Kami-Fukuoka Station

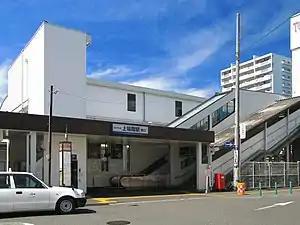
The east entrance in September 2012

is a passenger railway station located in the city of Fujimino, Saitama, Japan, operated by the private railway operator Tōbu Railway.